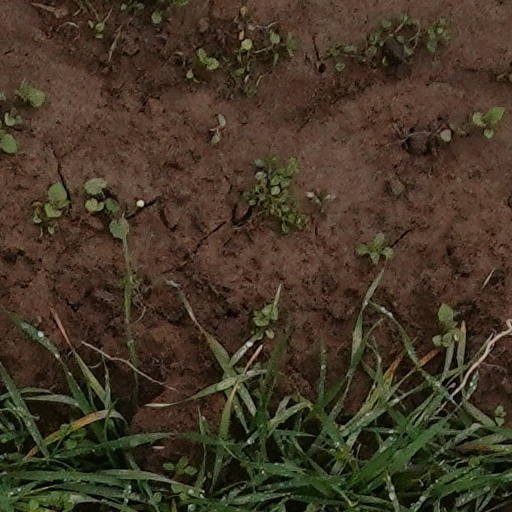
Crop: wheat